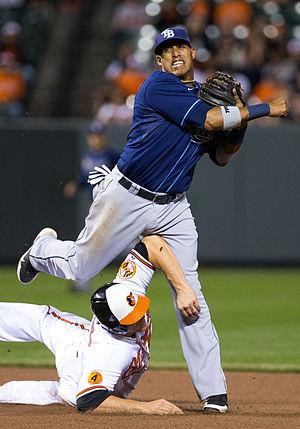
Yunel Escobar est un joueur de troisième but des Angels de Los Angeles de la Ligue majeure de baseball.